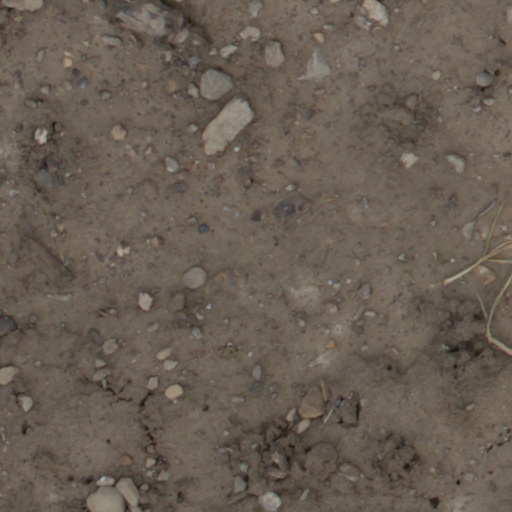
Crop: wheat